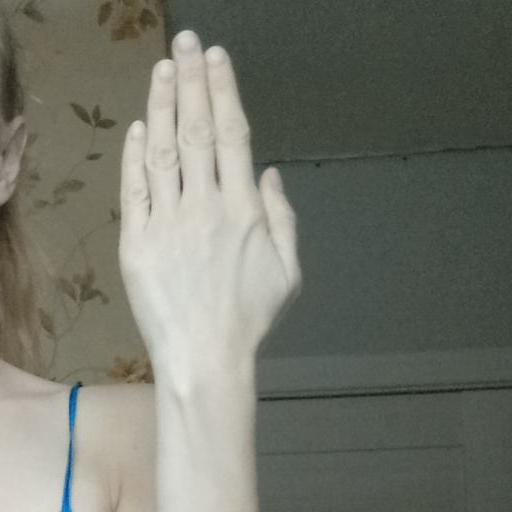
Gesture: stop_inverted